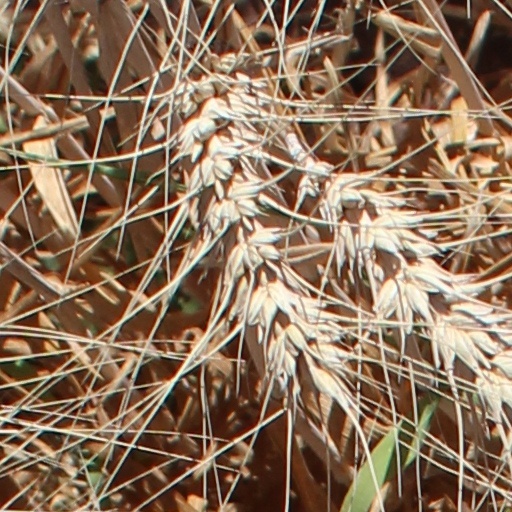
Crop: wheat